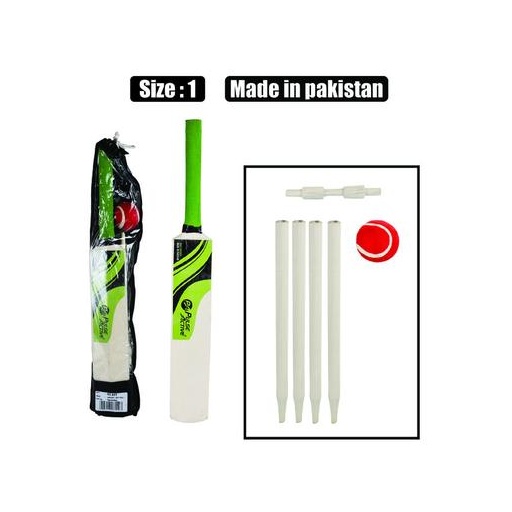
Cricket Set - Size 1 - In Polyvinyl Chloride Sleeve
Brand: Albatross Wholesale
This set comes in a handy PVC sleeve and is just the right size for little hands to hold and play. It's perfect for kids who want to have fun and learn the basics of cricket! Shipping & Order Info Free Shipping: On orders of R750.00 or more Price: Per item, unless described as Bulk or Pack Lead Time: 2 – 4 Working Days Standard Shipping: R99 on orders below R750.00
Category: Sporting Goods > Athletics > Cricket > Cricket Equipment Sets